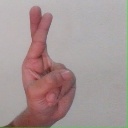
अक्षर: र